Zettai ryōiki

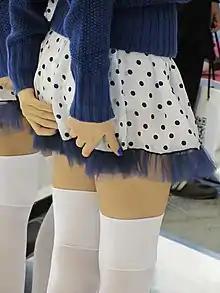
An example of zettai ryōiki on a model at the 2012 Bologna Motor Show

The ideal "zettai ryōiki" ratio for the length of the miniskirt, the exposed portion of thigh, and the over-knee part of the socks is 4:1:2.5, with a tolerance of 25%. The ratio has also been referred to as a among fans.